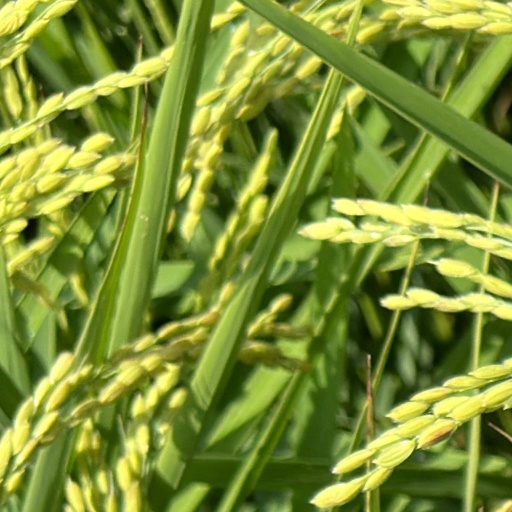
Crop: rice